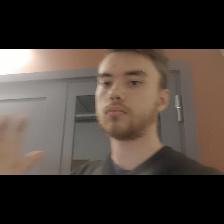
Label: Human